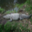
Label: crocodile